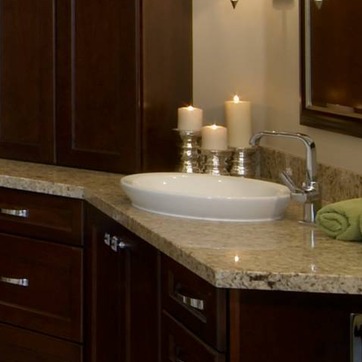
Material: ceramic